Pashto media

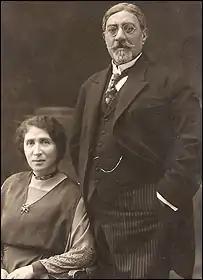
Mahmud Tarzi, standing next to his wife, was one of Afghanistan's greatest intellectuals. He is known as the father of Afghan journalism.

Syed Rahat Zakheili was not only a novelist and fiction writer of Pashto language, but Pashto first journalist who through journalism served the Pashto literature. To develop the Pashto literature, he started a weekly newspaper. "Afghan" and appreciated the Pashto poets and writers through the weekly. Unlike other language newspapers, Pashto journalism started to develop Pashto literature, so we can easily say that there was a strong link between Pashto literature and Pashto journalism and the journalism started to help develop the Pashto literature. The editor of the weekly, "Afghan" was Syed Abdullah Shah Kaka Khiel. Before Afghan Pashto journalism existed, but not in a regular and disciplined way. For instance, "Al Jihad", a one-page newspaper owned by Abdul Ghaffar Peshawari used to be published under the editorship of Ghazi Abdul Ghafoor of Swat. Haji Sab Torakzai established a Litho press (printing press) in Tribal areas in 1915 during the ‘Jihad’ against Britain. Through this press, special kinds of pamphlets against Britain used to publish and distributed among the people of the tribal areas. Similarly, "Al Mujahid" was another Pashto newspaper that started publishing in 1923 under the editorship of Maulvi Muhammad Bashir. This newspaper also used to publish in the tribal areas and printed material against Britain. "Zalmi Pashtoon" was another daily newspaper which used to publish in 1933 and "Hamdard Afghan" published in 1929 under the editor ship of Khan Mir Hilali. During these days, Mohammad Nawaz Khatak started "Watan" which was a weekly newspaper.